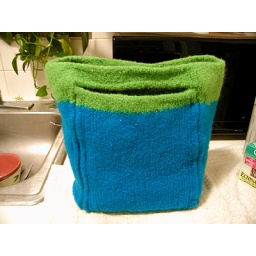
felted tote bag (pattern in the book Stitch n Bitch) in Cascade 220